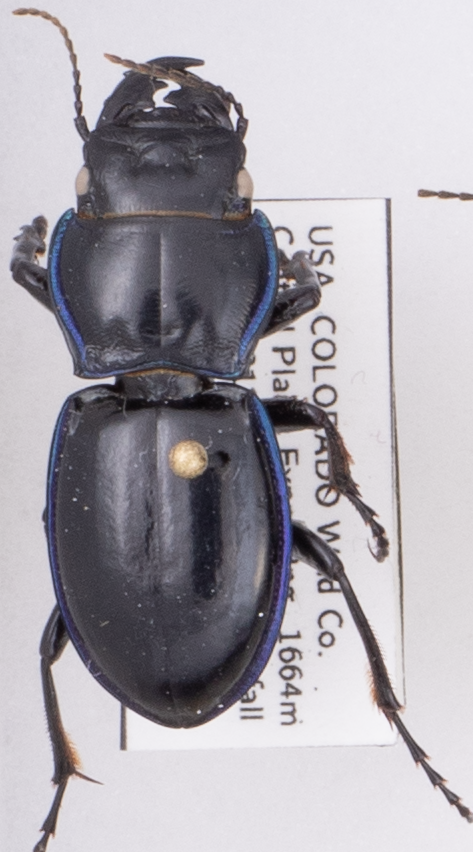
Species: Pasimachus elongatus
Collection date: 2022-07-06
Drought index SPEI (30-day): -0.664
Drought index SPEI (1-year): -2.09
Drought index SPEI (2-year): -1.45